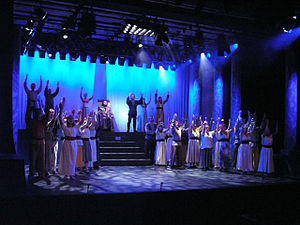
Herlev Revy og Teater
Billede fra opsætningen af musicallen Atlantis
Billede fra forestillingen Atlantis opsat ved Herlev Revy og Teater
Herlev Revy og Teater er en dansk amatør teaterforening i Herlev, som har eksisteret siden 1977. Foreningen hed oprindeligt Herlev Revy og var i starten kendt for sine lokale revyer.